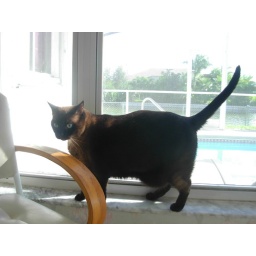
Fatty Sr (as we lovingly call him) standing on the window sill in the kitchen.